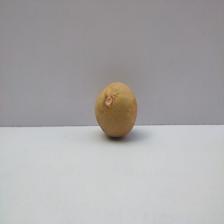
Size: Medium